2022–23 Third Football League (Croatia)

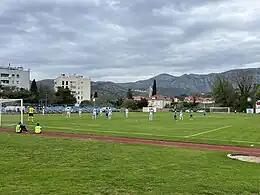
GOŠK Dubrovnik hosting HNK Zadar in April 2023

The 2022–23 Croatian Third Football League (also known as Treća Nogometna Liga and 3. NL) was the 32nd edition of the fourth tier of Croatian football league and 1st season of the restructured Treća nogometna liga.